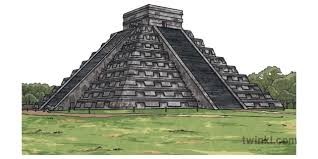
Landmark: Chichen Itza